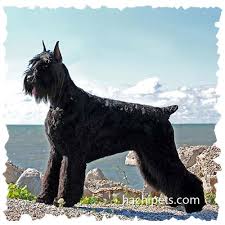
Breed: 232-n000089-giant_schnauzer